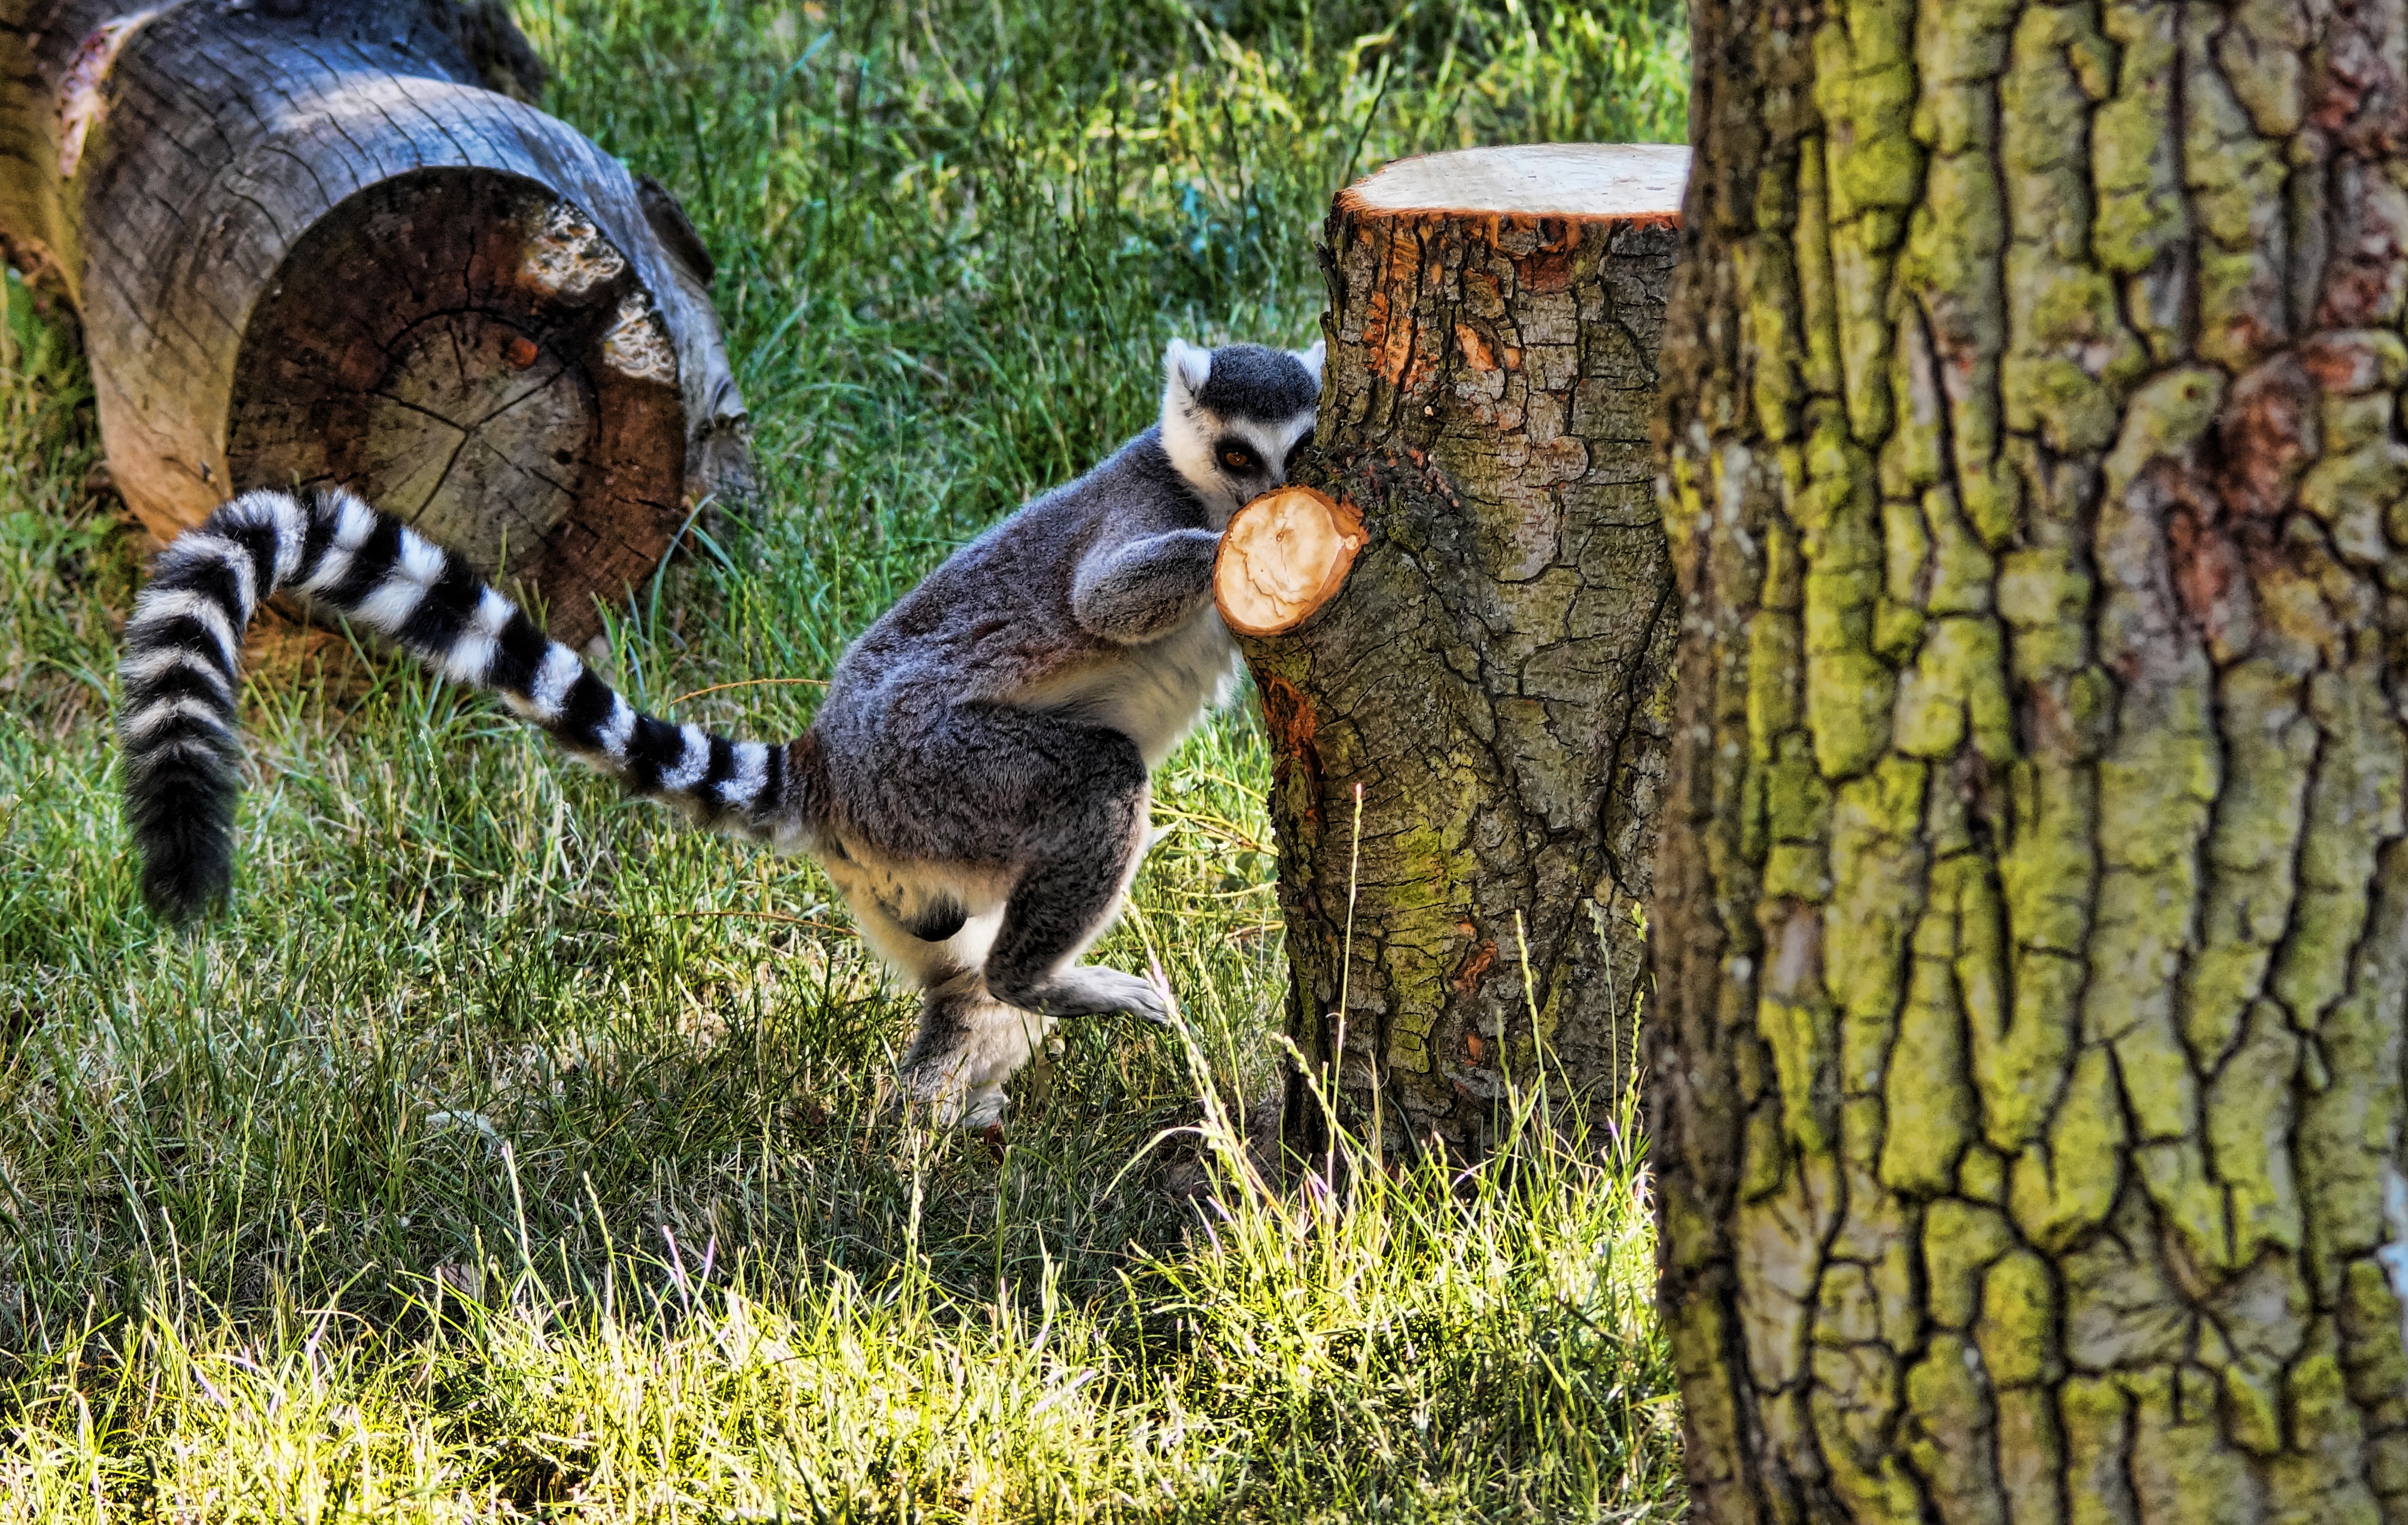
tree, nature, grass, bird, plant, animal, wildlife, zoo, green, jungle, fauna, lying, lemur, it lies